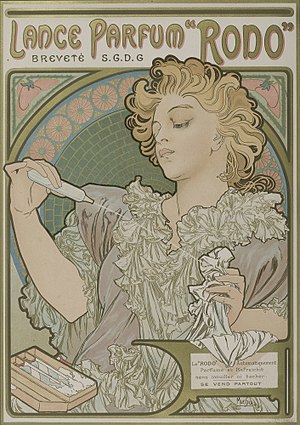
Parfume
"""Duftevand"" omkring 1896-97."
Parfume er en blanding af æteriske olier, aromastoffer og et opløsningsmiddel, som anvendes til at udbrede dufte. Ordet parfume stammer fra latin per fumum som betyder gennem røg.